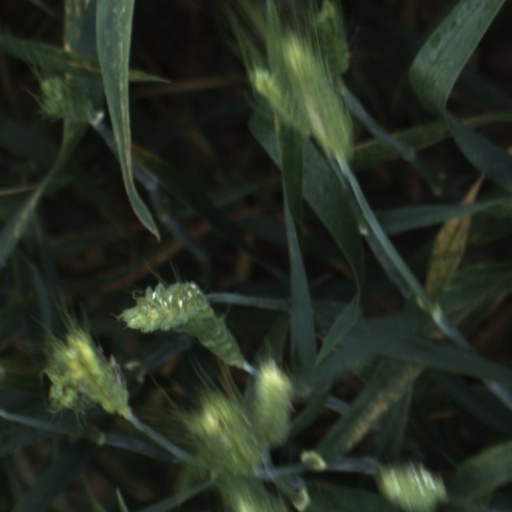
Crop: wheat